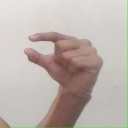
अक्षर: ग